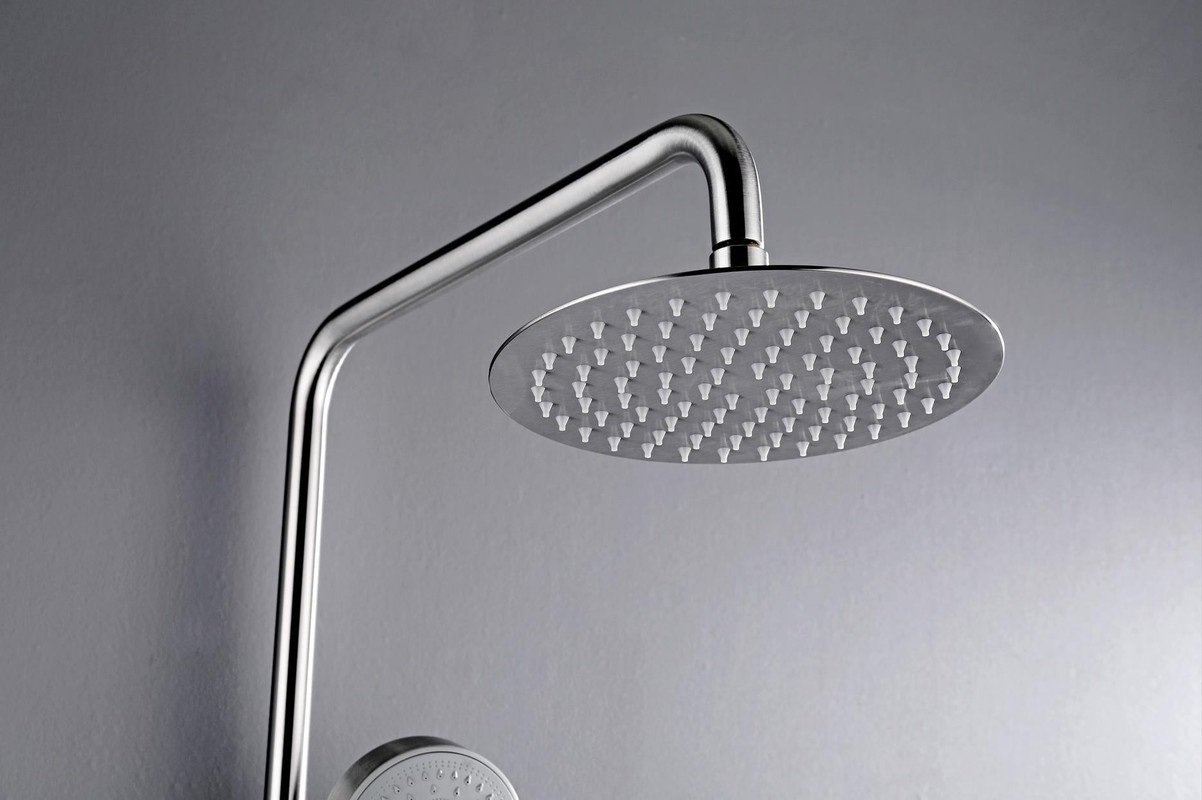
2023 Brushed Nickel Solid Stainless Steel 304 made shower set w diverter 200 mm head sprayer hand held head Suit Outdoor
Includes: 1: Solid Stainless steel overhead, head 200 mm with hand-held shower head-with multi-function, 1.5-meter hose, and integrated diverter Brushed Nickel stainless steel color 2: Inlet elbow with a flexible hose, so you can put the inlet socket anywhere, easy to install and retrofitting. 3:wall mixer not included Latest and trendy Burnished Brass gold/ brushed rose gold / matte black/gunmetal finish. This listing is for Brushed stainless steel/ nickel Shower head Model Name: JD-H89 WELS Registration Number: S09988 WELS 3 Star 8.5 L /Min
Brand: Blushtaps
Category: Hardware > Plumbing > Plumbing Fixture Hardware & Parts > Shower Parts > Shower Heads > Fixed Shower Heads